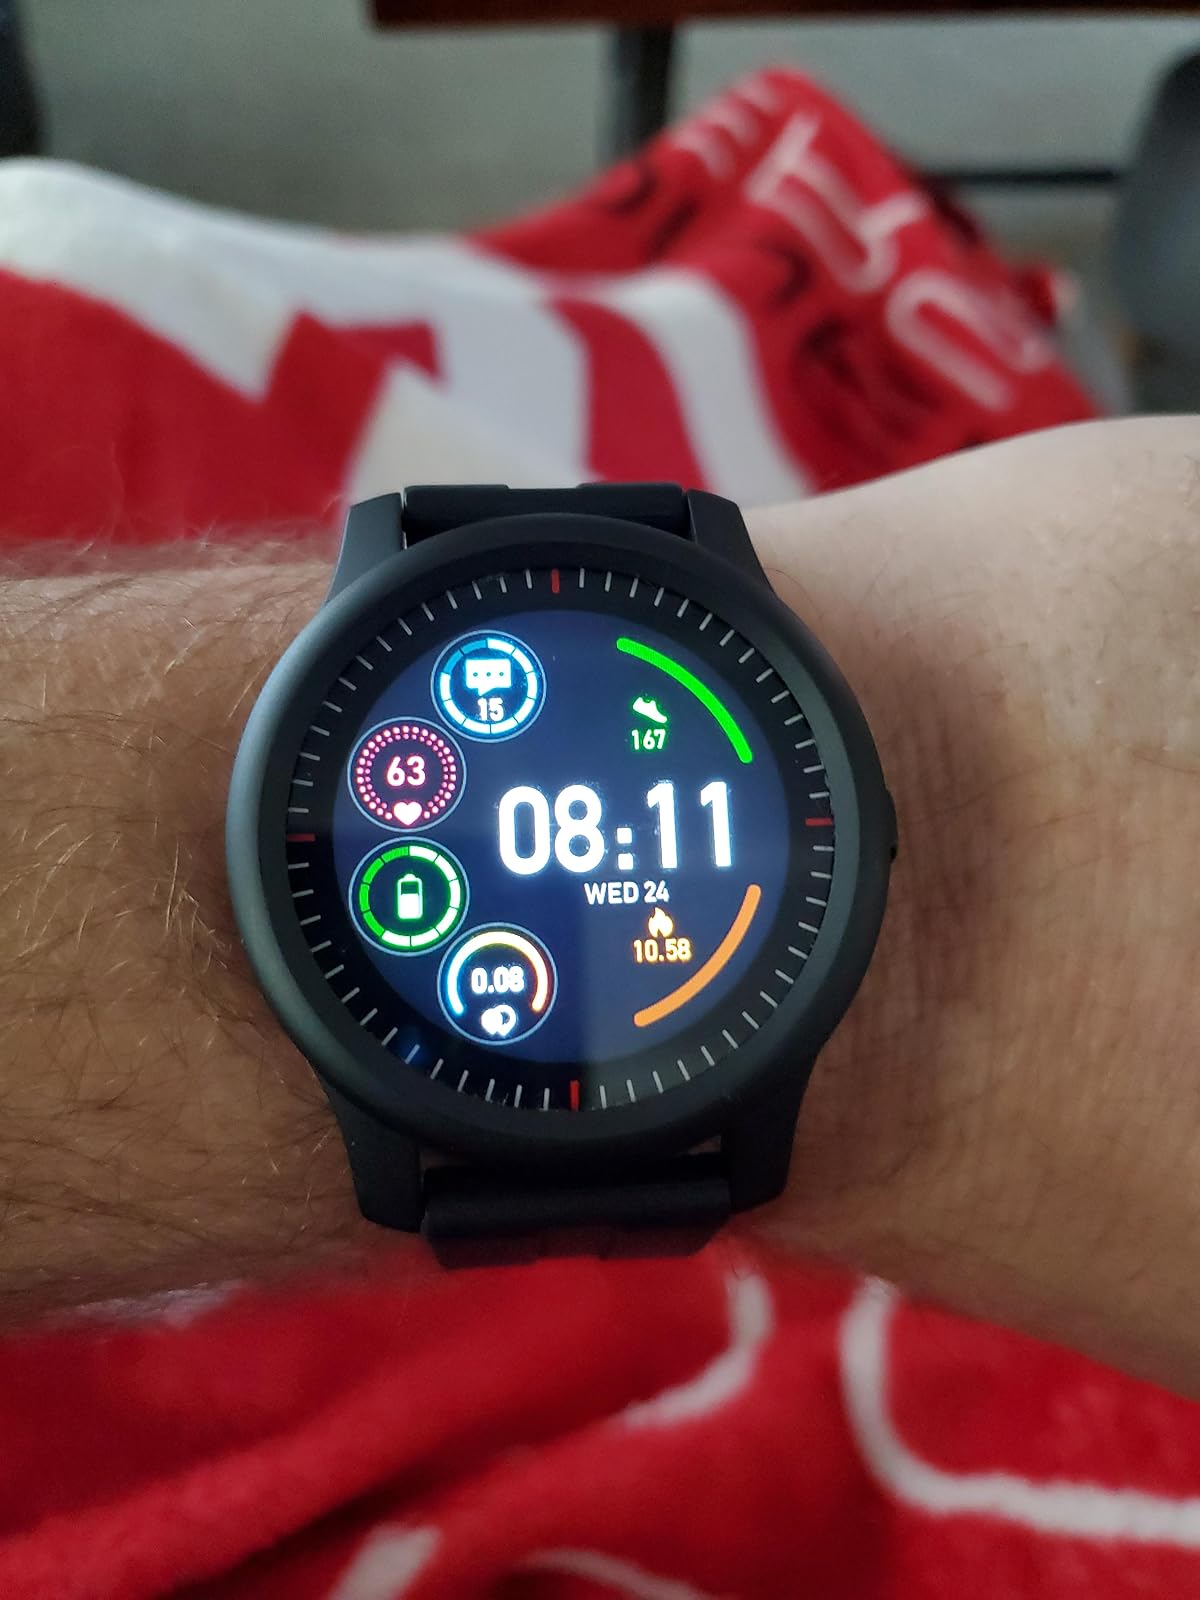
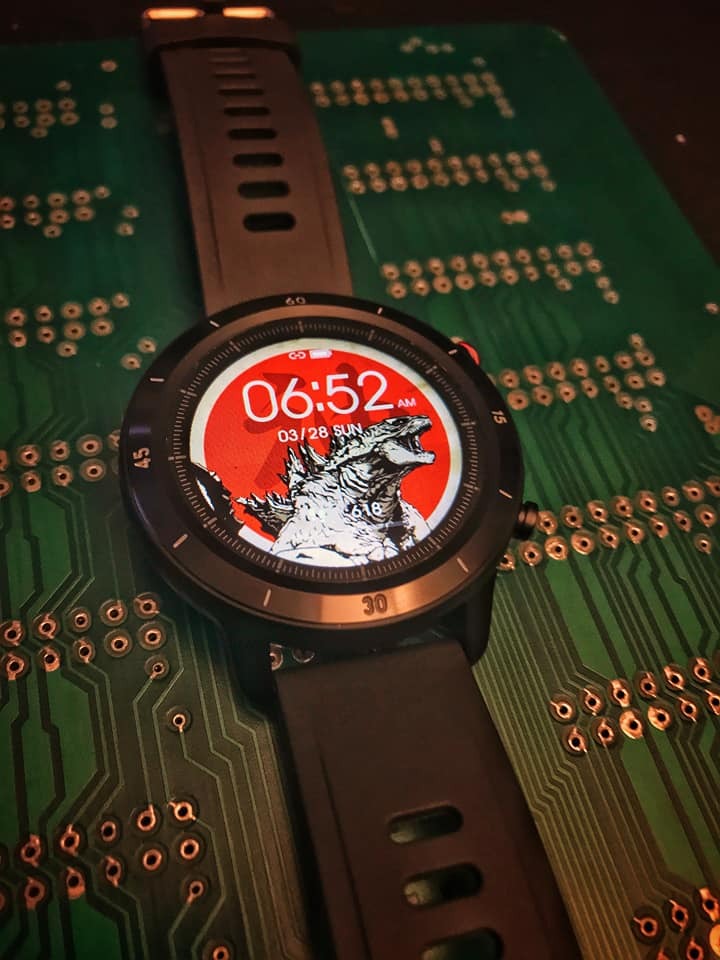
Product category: smartwatch
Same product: no